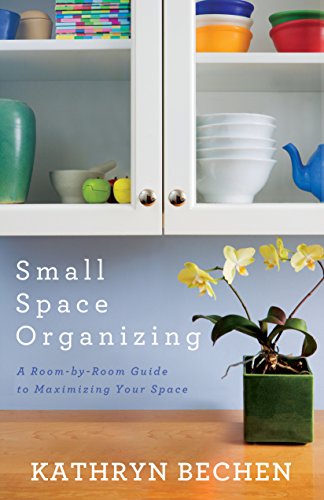
Small Space Organizing: A Room by Room Guide to Maximizing Your Space
Category: Buy a Kindle
About the Author Kathryn Bechen &nbsp;is a bestselling and award-winning author and consultant whose insights have appeared in Woman's Day ,&nbsp; Family Circle ,&nbsp; Woman's World , and&nbsp; The Washington Post , among others.&nbsp;She lives in the Phoenix metro area. Visit her at KathrynBechen.com. From the Back Cover With a few tricks up your sleeve, small can be the new big! While we may admire the spacious rooms in large homes we see in magazines or on TV, let's face it: most of us don't live in rambling estates. Instead, we live in homes, apartments, or condos with small rooms and even smaller closets. But you can enjoy an organized, beauty-filled life no matter what the size of your space. In this practical book, you'll learn how toperform a room-by-room audit of your space to see if it's functioning at its bestmake the most of existing storage space and find clever ways to add morefind creative ways to arrange furnishings and accessories that maximize space and bring harmony and style to the homelive graciously in a small space with others (especially those who aren't organized!)Whether you're an empty nester who's downsizing, a newlywed setting up your first nest, or someone who just needs some creative new ideas, you'll love these strategies, tips, and solutions to maximize space and enhance your quality of life."Packed with practical and stylish tips, ideas, and resources to help you take your home from drab to dazzling, no matter what size your space or budget."--Laura Leist, author, CPO and founder of Eliminate Chaos; former president of the National Association of Professional Organizers"Kathryn provides oodles of useful and affordable home organizing and decorating tips, information, and resources. She also shows that a home doesn't have to be large in size to be graciously grand in spirit."--Kitty Bartholomew, former HGTV host; decorating correspondent for ABC-TV's The Home Show "This book will inspire you to rethink every inch of your dwelling to create space and live peaceably with your belongings. It's one of my new favorites to recommend."--Marcia Ramsland, author of Simplify Your Life , Simplify Your Time , and Simplify Your Space ; www.OrganizingPro.comKathryn Bechen is an award-winning journalist in the San Diego area. She specializes in lifestyle feature articles and has published several organizing and decorating ebooks. She blogs about timely lifestyle topics at www.KathrynBechenInk.com.
Features: While we may admire the spacious rooms in large homes we see in magazines or on TV, let's face it: most of us don't live in rambling estates. Instead, we live in homes, apartments, or condos with small rooms and even smaller closets. But you can enjoy an organized, beauty-filled life no matter what the size of your space. In this practical book, readers will learn how to-perform a room-by-room audit of their space to see if it's functioning at its best-make the most of existing storage space and find clever ways to add more-find creative ways to arrange furnishings and accessories that maximize space and bring harmony and style to the homeWhether empty nesters who are downsizing, newlyweds who are setting up their first nest, or anyone who needs creative new ideas, readers will love these strategies, tips, and solutions to maximize their space and enhance their quality of life.